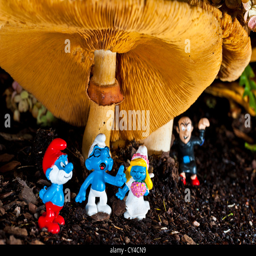
animation film gathered for a wedding under a mushroom with hiding in the background